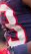
Number: 3